Palad khik

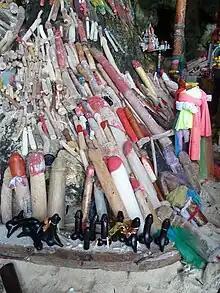
Palad khiks at the Phra Nang Cave on Railay Beach in Krabi Province

Palad Khik is a kind of Thai amulet that is shaped like a penis. The phrase "palad khik" means "honorable surrogate penis". These amulets range from a few inches to several feet long in length. The smaller versions are usually worn on the body while the larger versions are displayed in shops and other establishments.